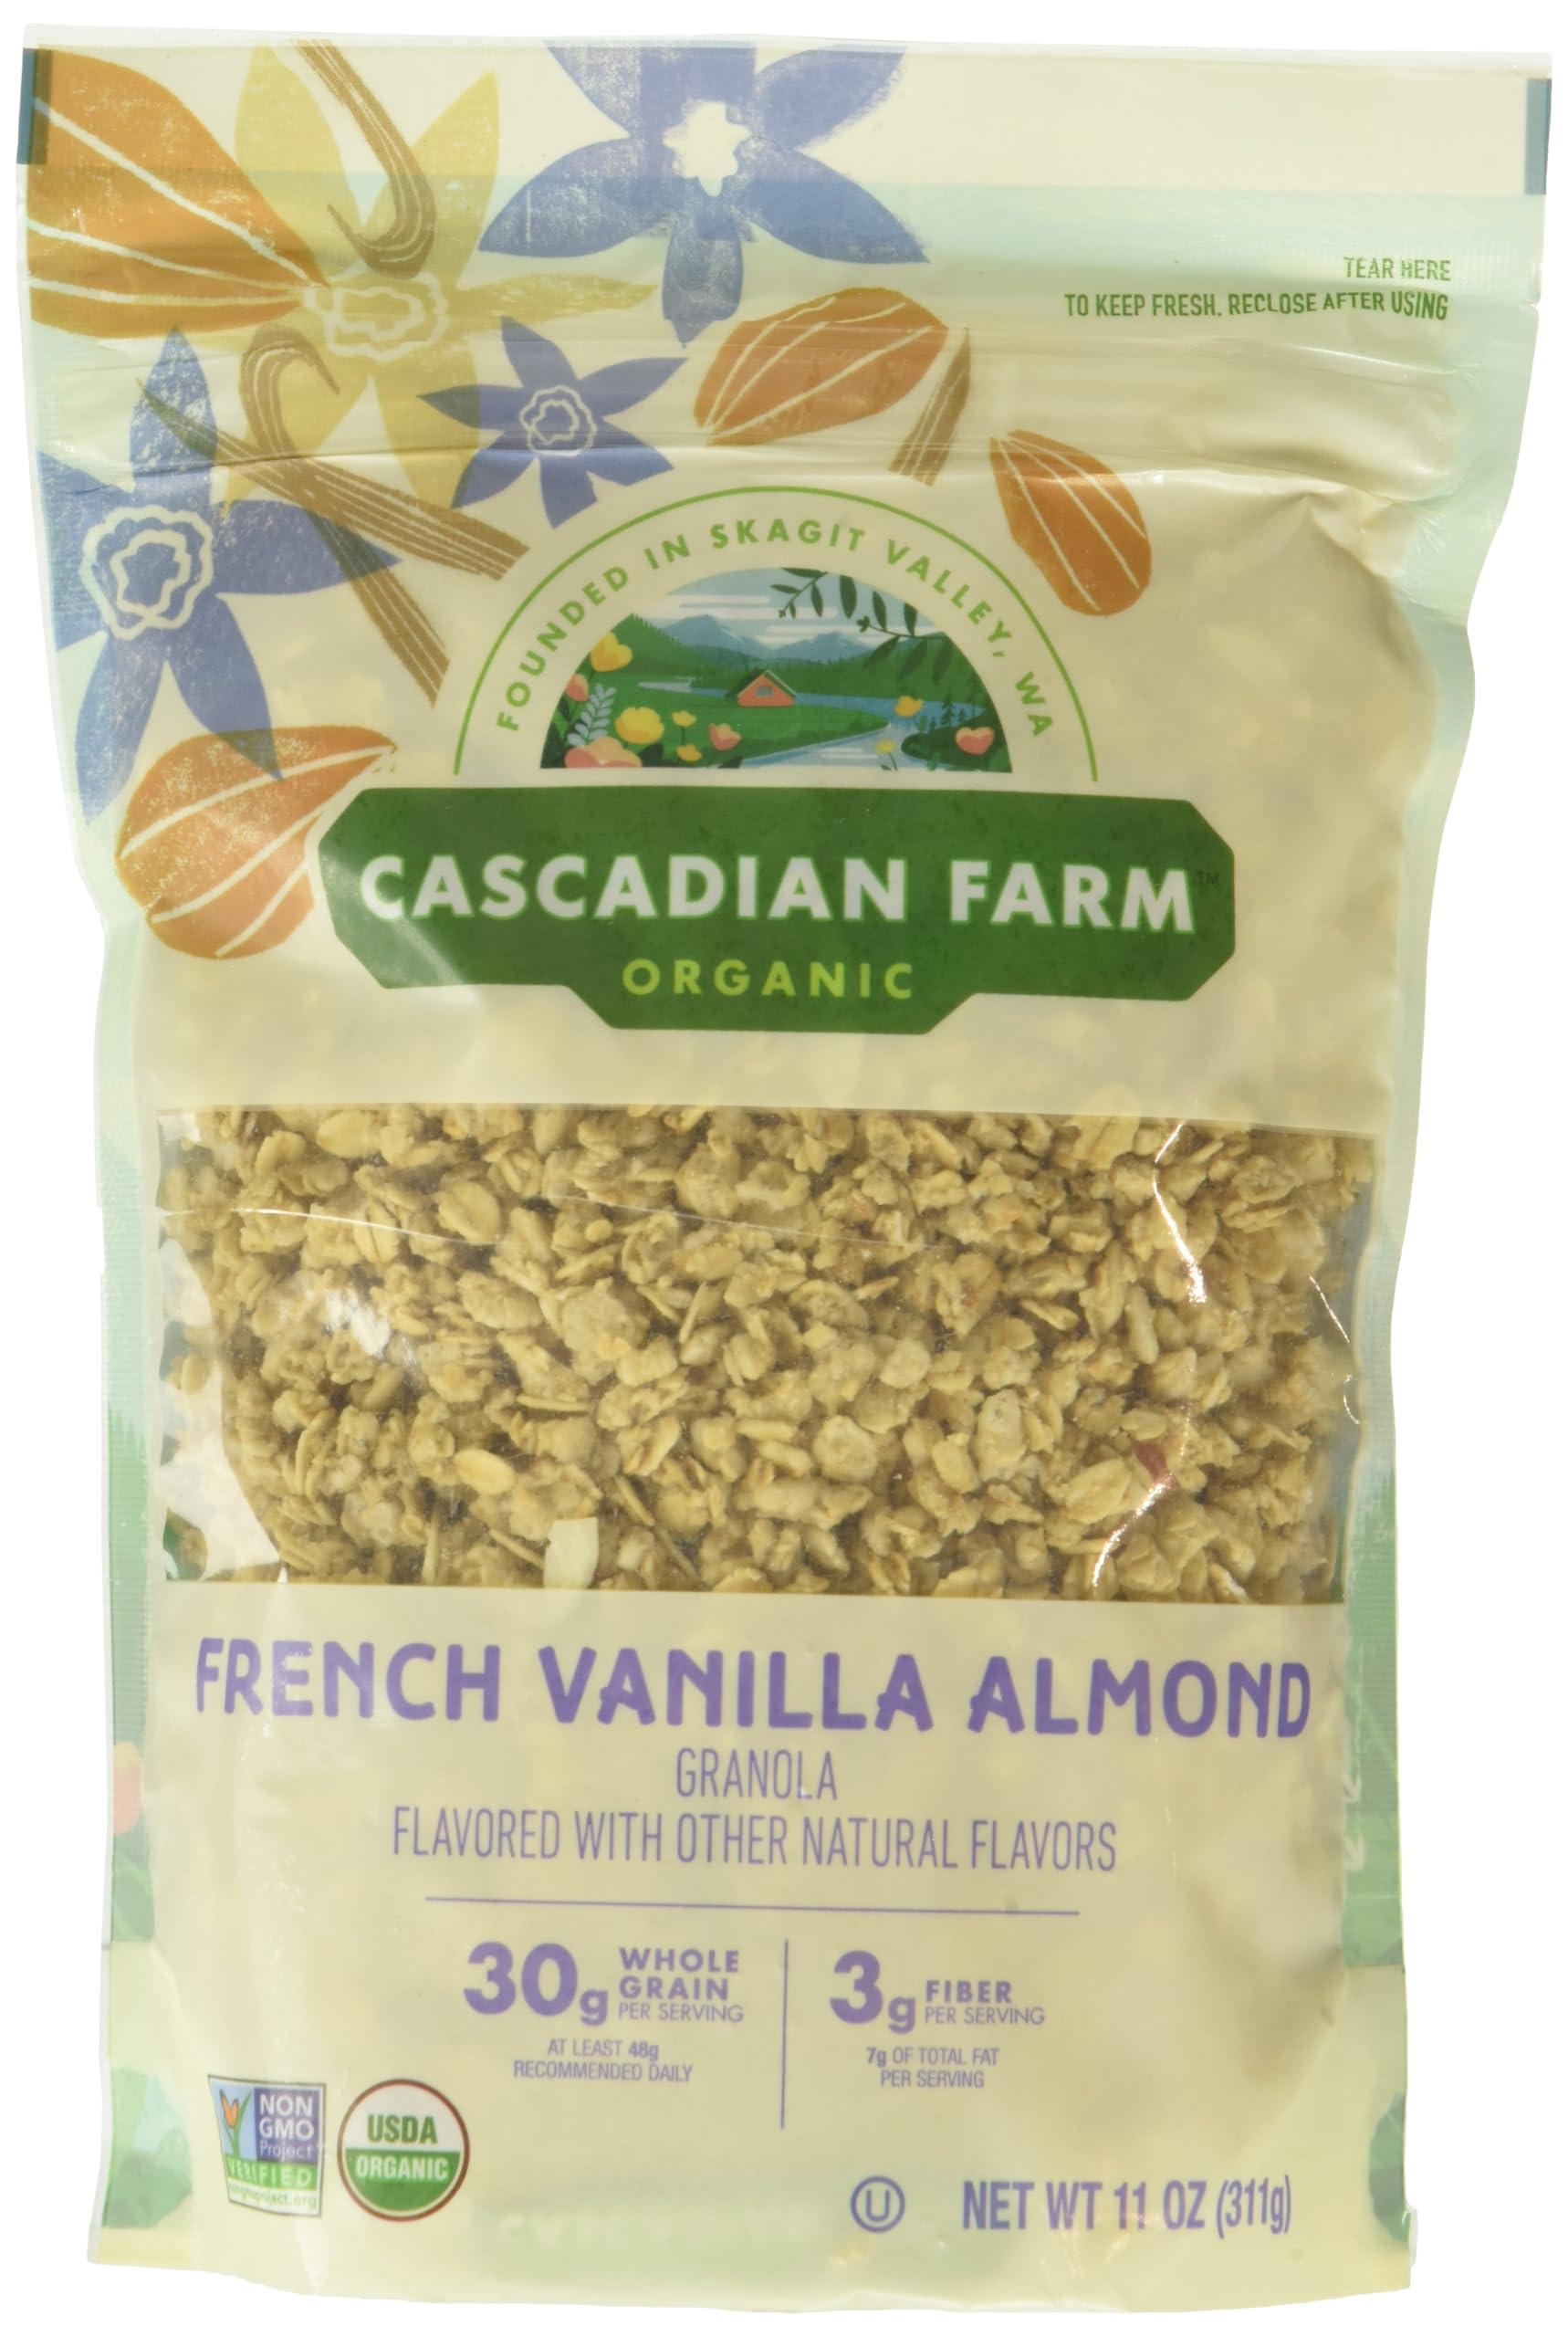
Item Name: Cascadian Farm French Vanilla Almond Organic Granola, No Added Sugar, Non GMO, 11 Ounces (Pack Of 4)
Bullet Point: Cascadian Farm French Vanilla Almond Organic Granola, No Added Sugar, Non GMO, 11 Ounces (Pack Of 4)
Value: 44.0
Unit: Ounce

Price: 6.845